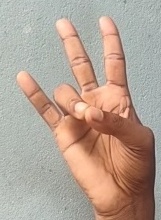
ASL sign: 7